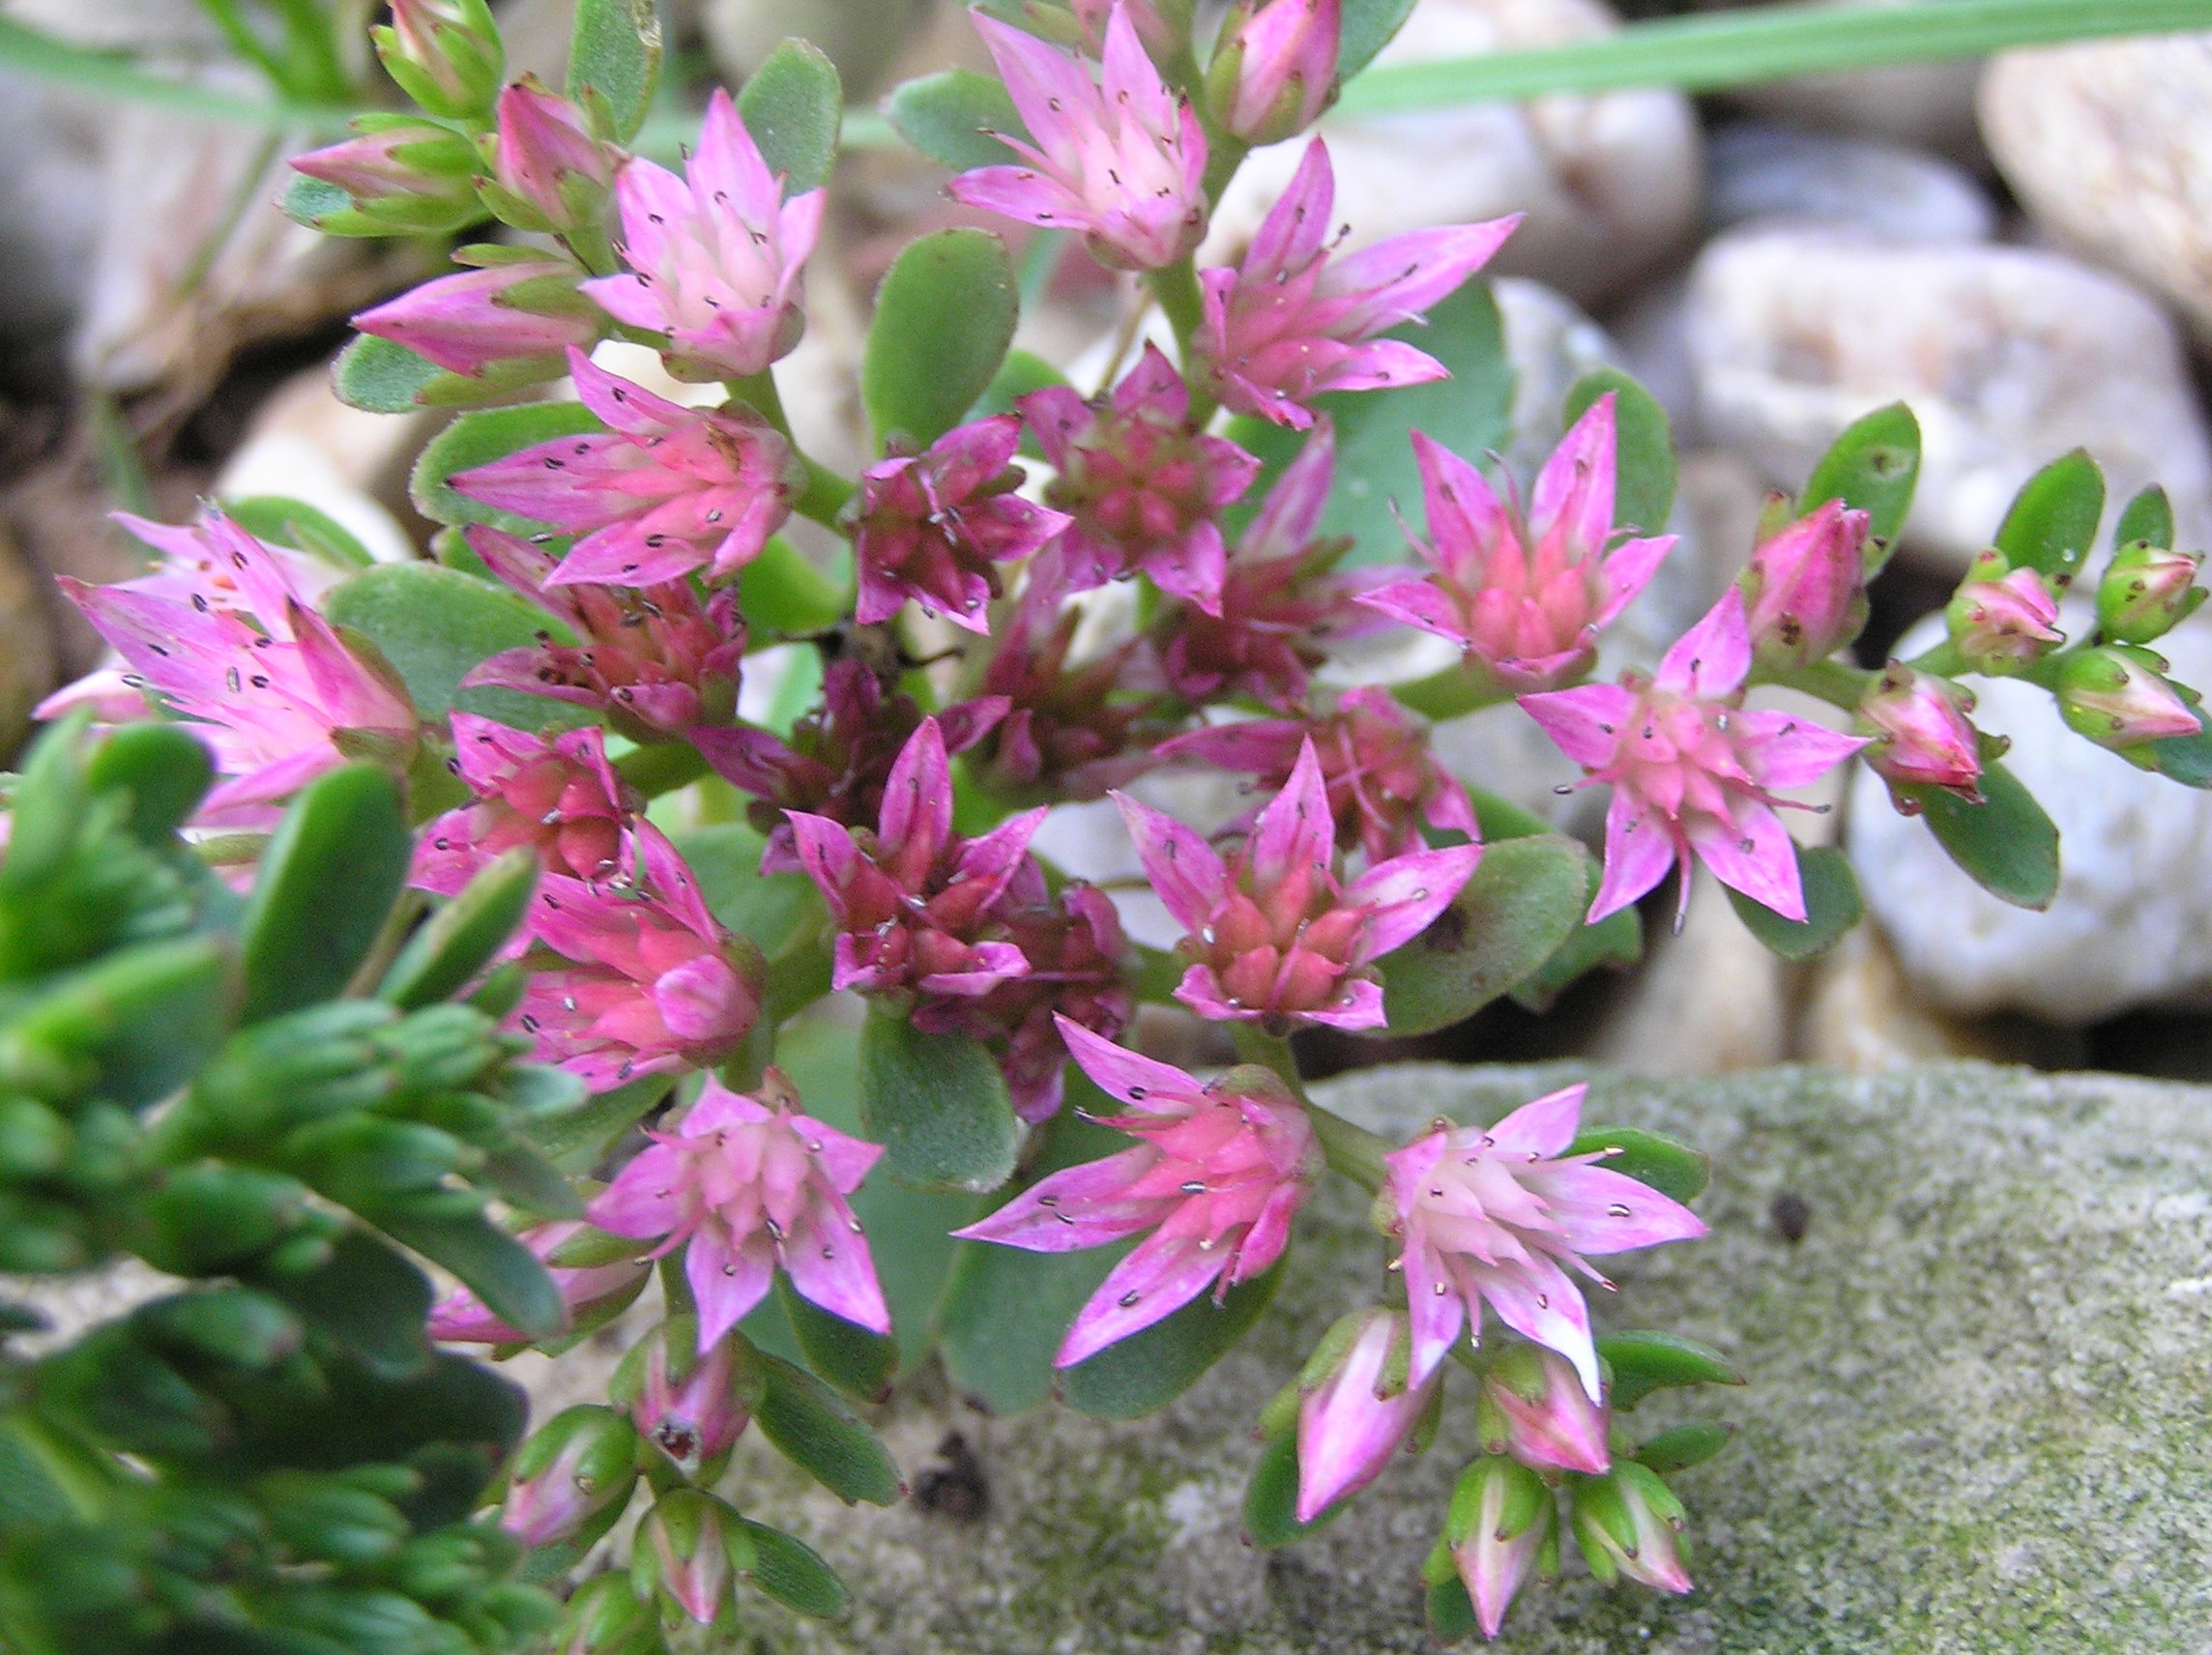
nature, blossom, plant, flower, herb, botany, pink, flora, wildflower, shrub, stonecrop, trailer, garden plant, flowering plant, woody plant, land plant, breckland thyme